Walter Peeler

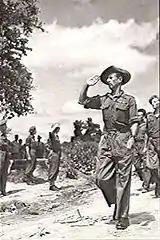
Warrant Officer Peeler leads his company of ex-prisoners of war in the salute of Major Green, Commanding Officer of 2/4th Machine Gun Battalion.

On 27 May 1940, Peeler enlisted in the Second Australian Imperial Force for service in the Second World War, giving his date of birth on his enlistment forms as 9 August 1901, thus understating his age by fourteen years. At 52, Peeler was twelve years over the maximum age limit, although he later claimed he was not the "oldest fellow in my unit". Granted the acting rank of sergeant, he was allotted to the newly raised 2/2nd Pioneer Battalion. The battalion completed its initial training at Puckapunyal, during which time Peeler was made acting staff sergeant and Company Quartermaster Sergeant of D Company on 1 August.